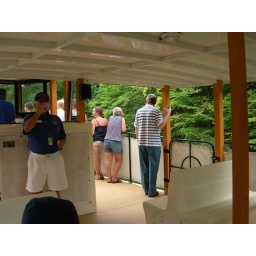
Larry walking around the boat on the ride.